Chalastra pellurgata

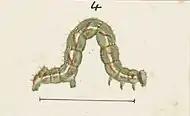

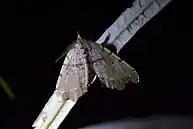

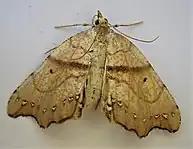

Hudson pointed out that this is an extremely variable species, with some male specimens being darker and marked with purplish-brown patches in comparison to the pale orange-brown variety. Although these specimens may appear to be a separate species, a series of specimens shows intermediate forms that connect the two extremes in colouration. The female of the species also vary but tend to be lighter than the males. Both the male and female have four dark lines across the forewing but these tend to be more visible in the female of the species with the forewings of the male only showing the first, third and fourth of these lines towards the leading edge of the wing.